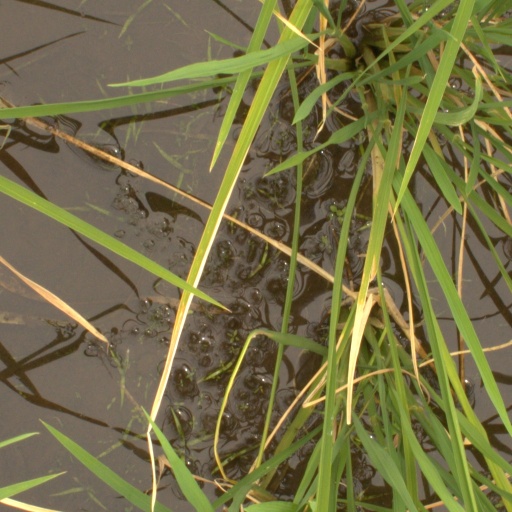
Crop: rice